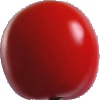
Label: Tomato 4